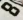
Number: 8